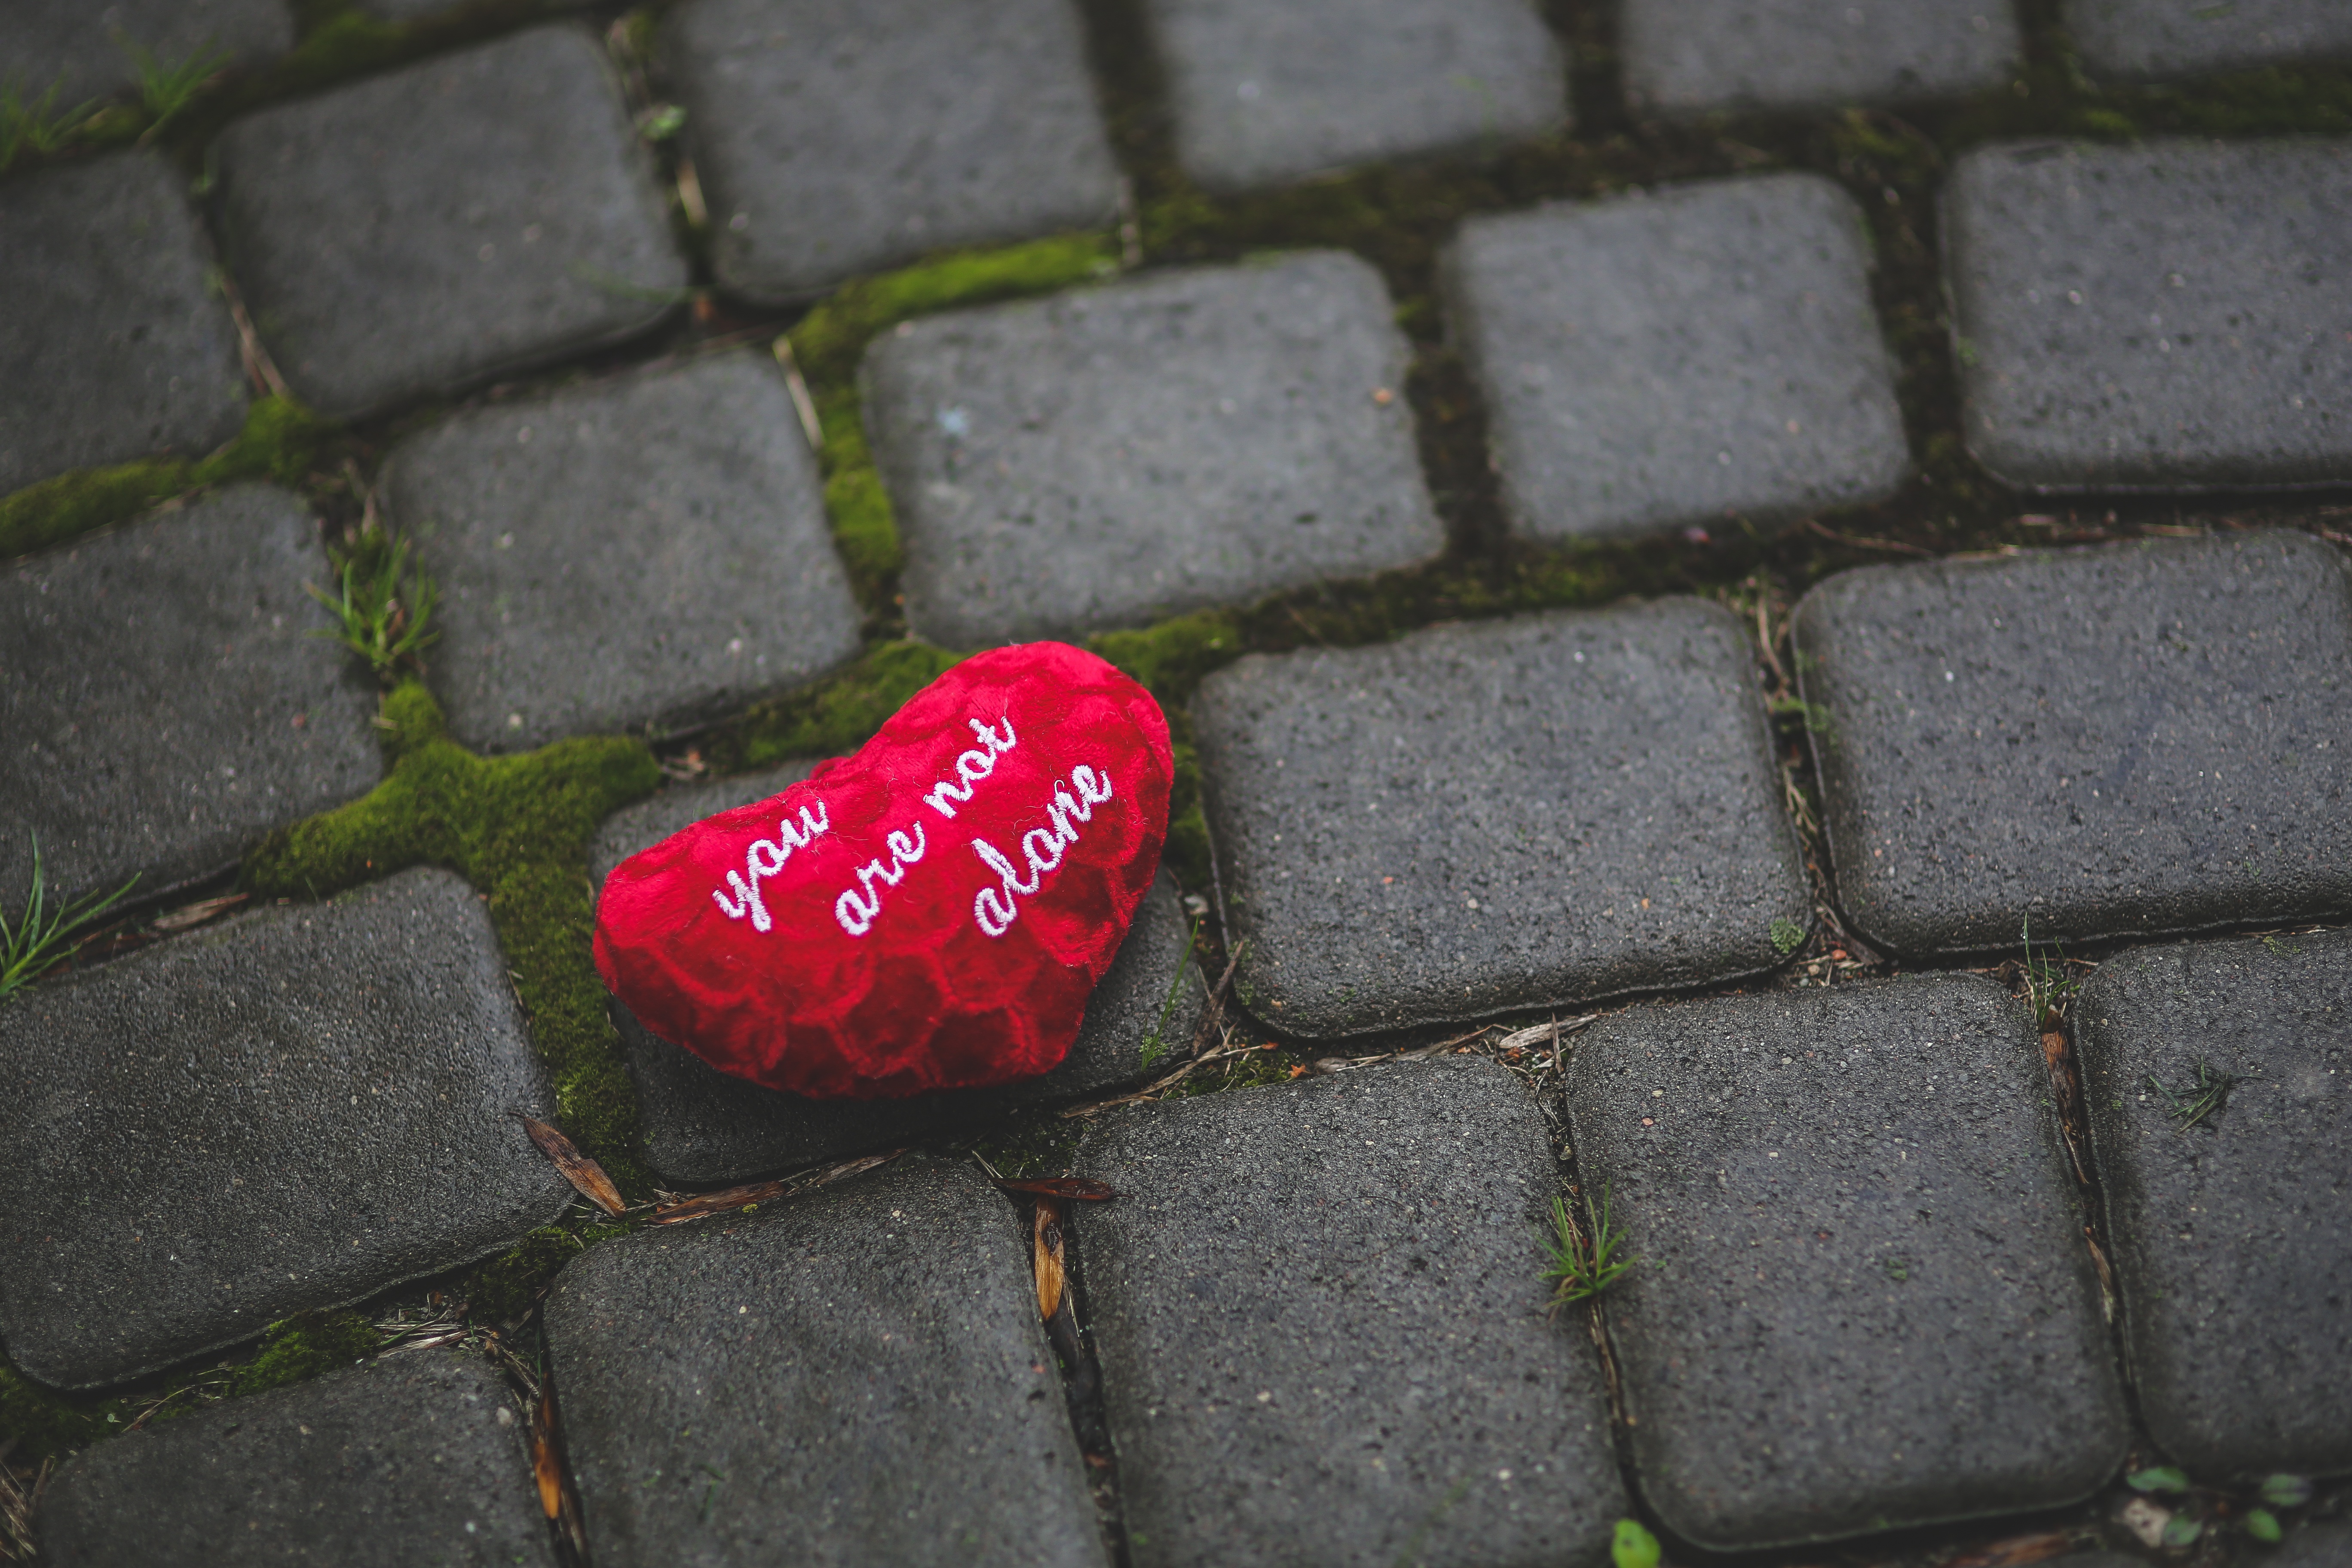
grass, lawn, leaf, flower, number, cobblestone, wall, alone, love, heart, green, red, soil, friendship, pillow, friend, loneliness, hope, valentines day, valentines, flooring, road surface